Immigration Act of 1990

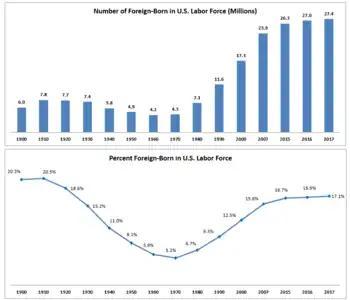
Foreign-born in U.S. labor force 1900–2015

The Act generally retained the preference for family reunification immigration, but placed additional emphasis on employment-related immigration and created a category of immigrants from countries underrepresented in the immigrant pool. Specific provisions of the Act: